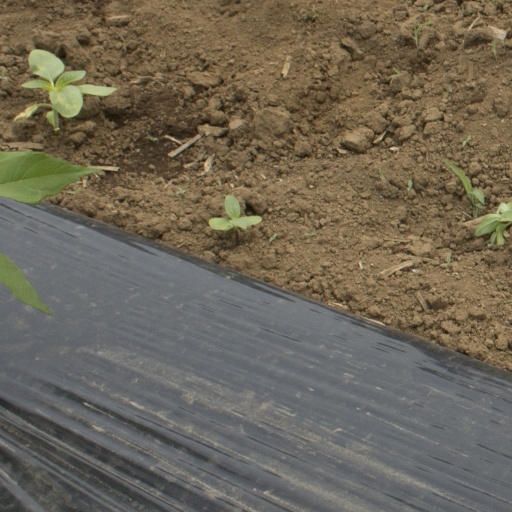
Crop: Jerusalem artichoke